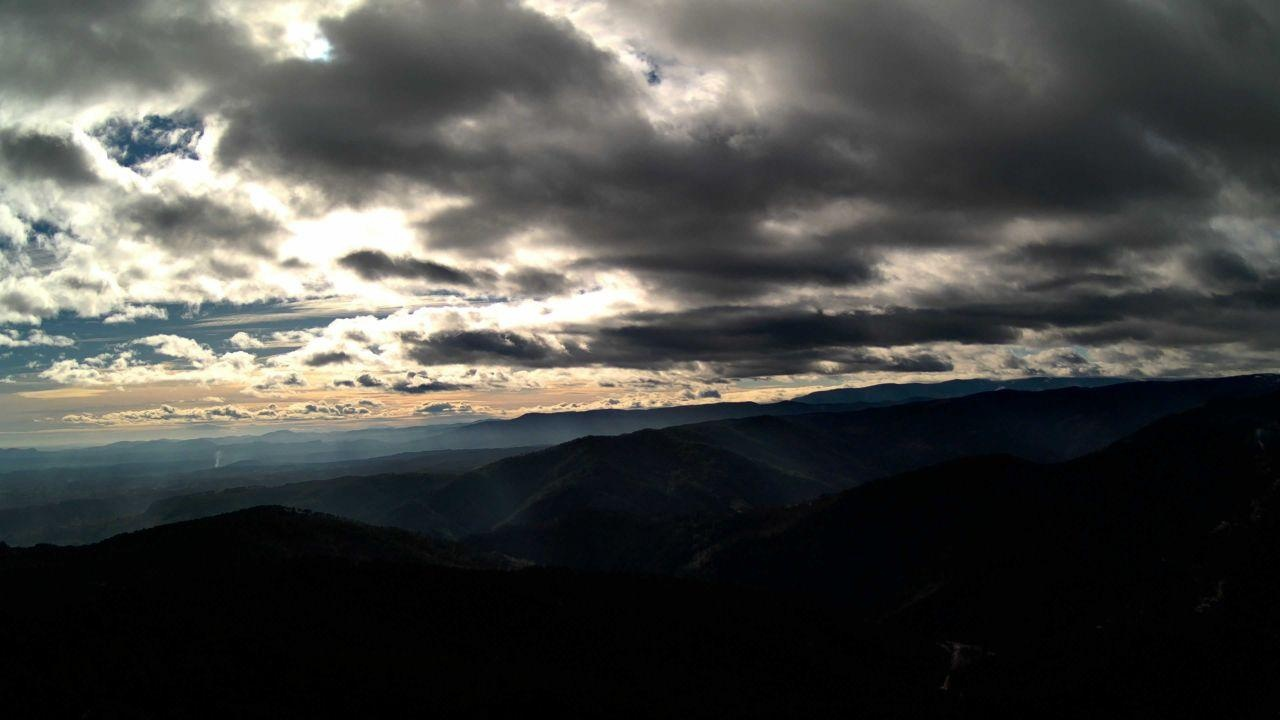
Fire: no
Smoke: yes